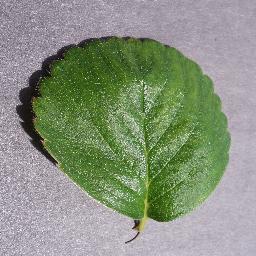
Label: Strawberry___healthy